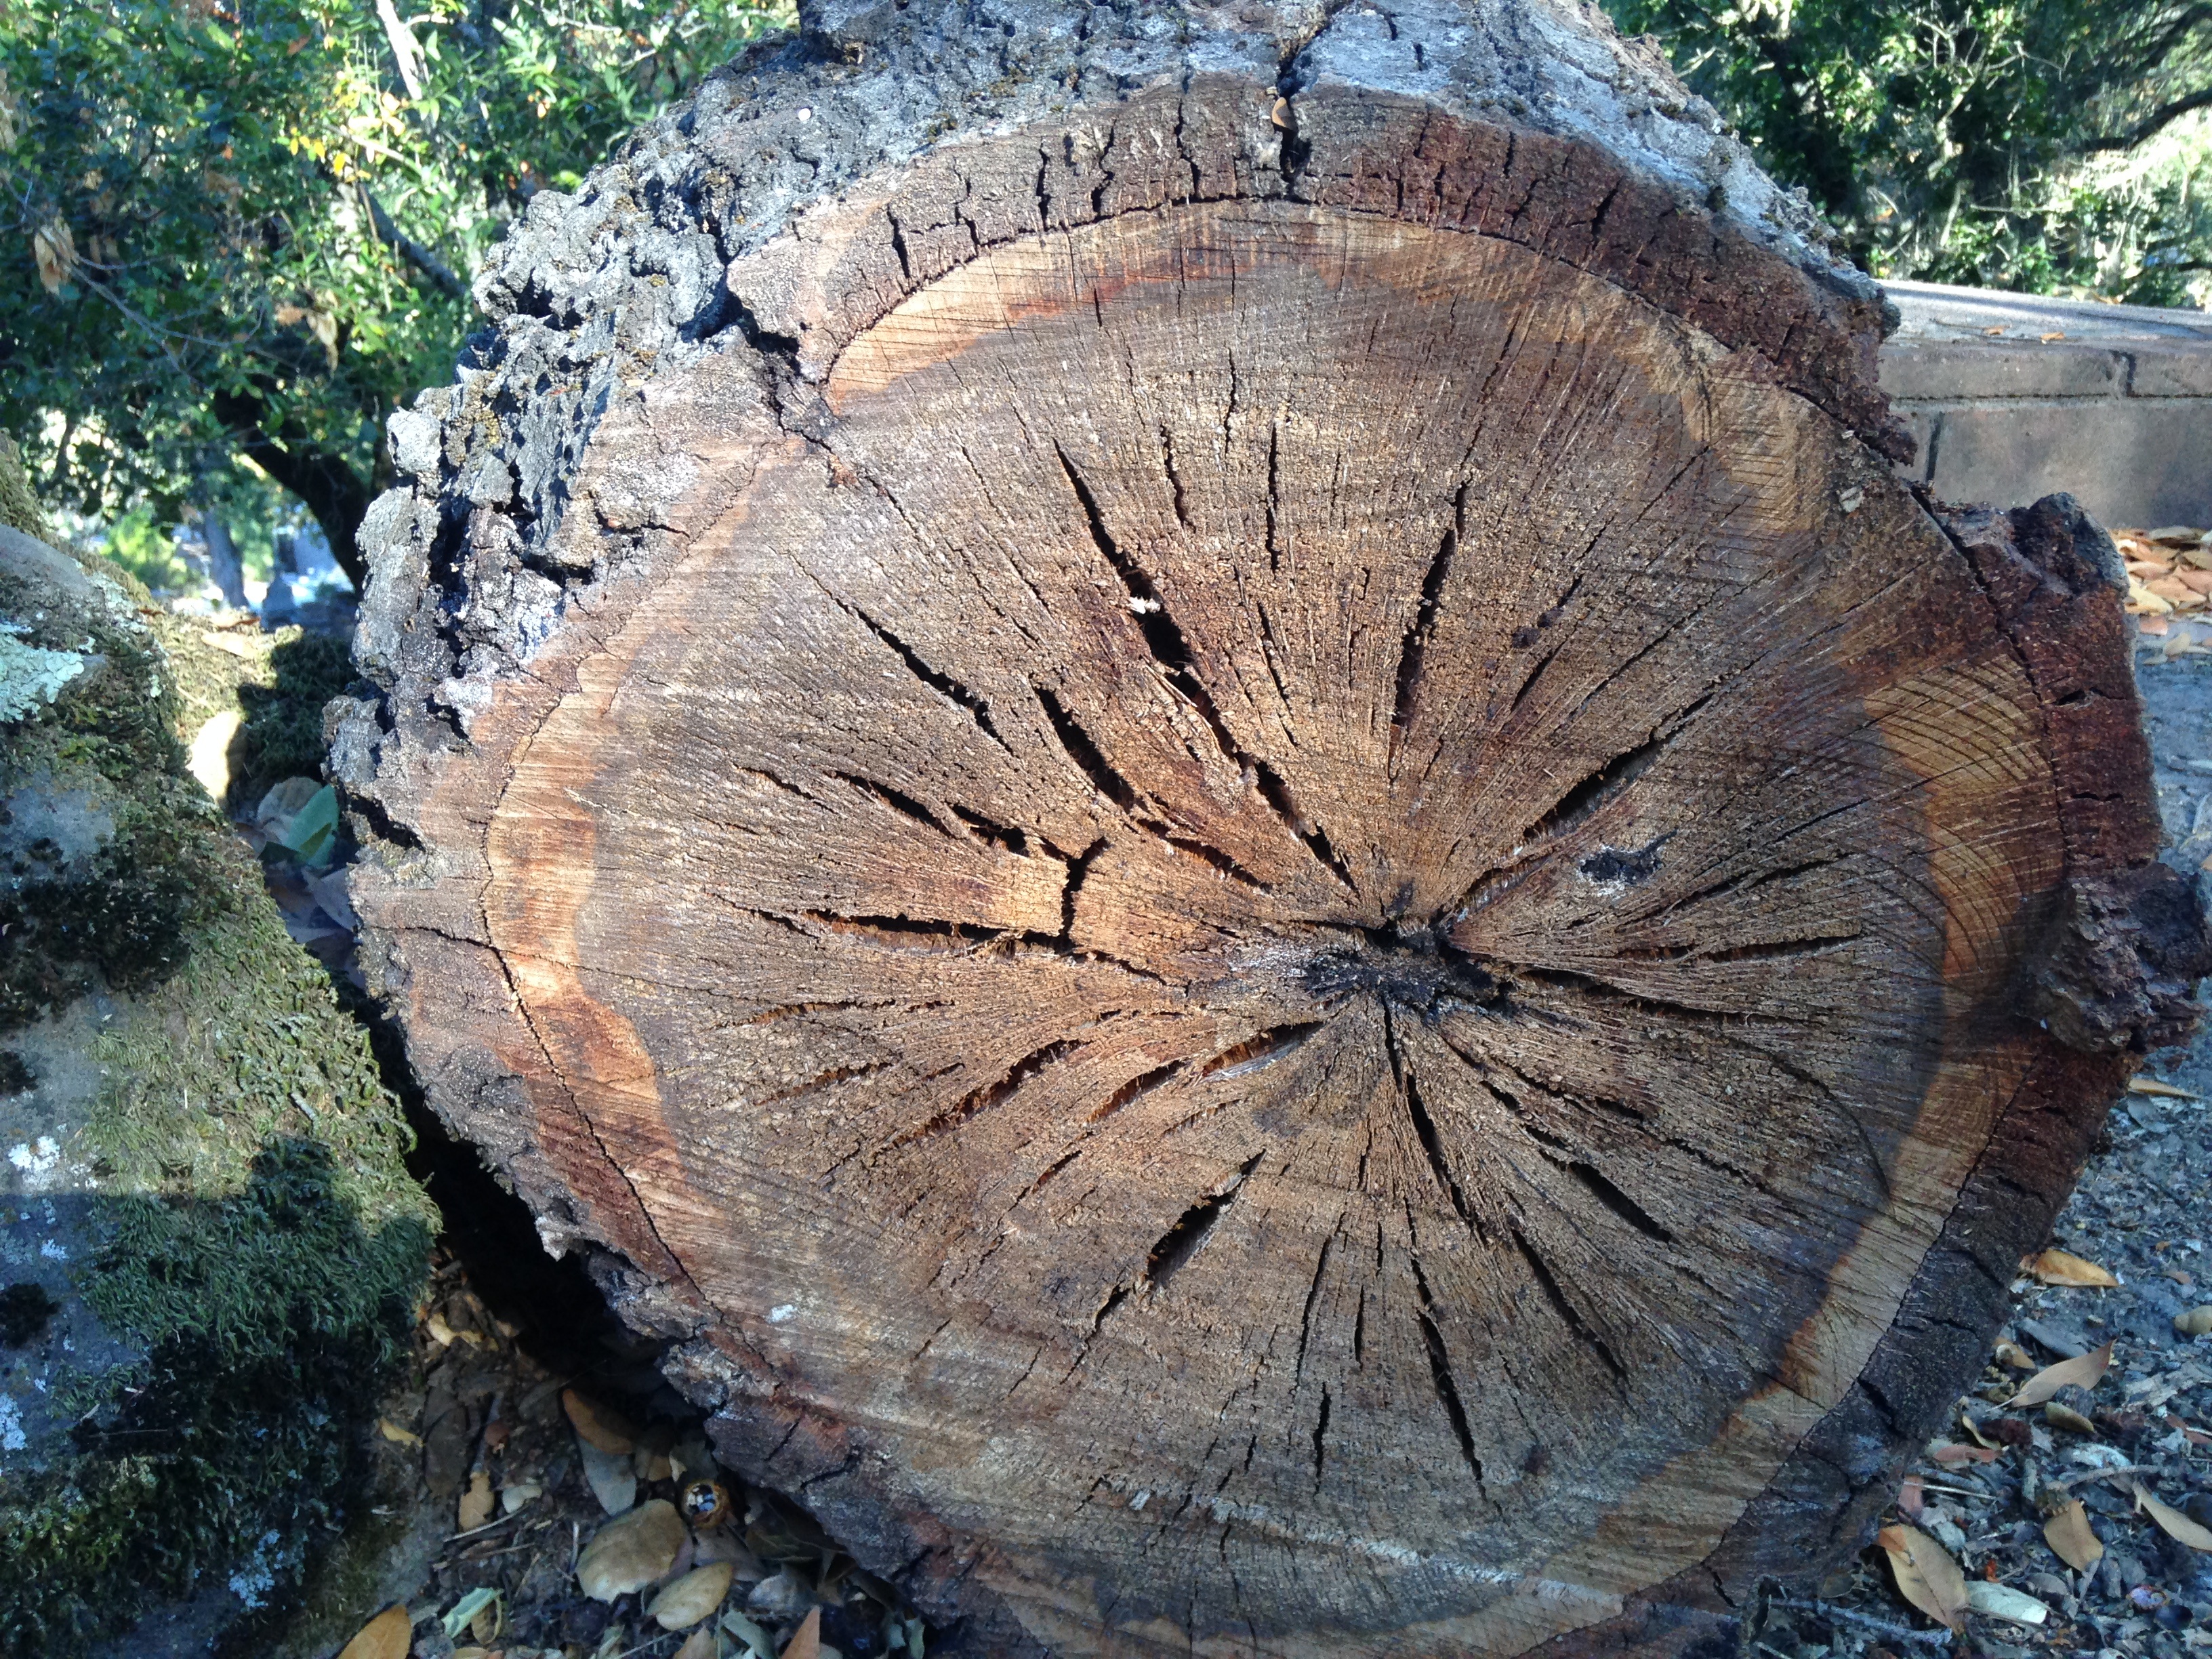
tree, nature, rock, wood, leaf, trunk, botany, geology, tree stump, woody plant